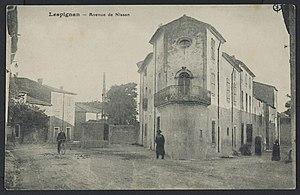
Lespignan. - Avenue de Nissan
Lespignan est une commune française située dans le département de l'Hérault en région Occitanie.